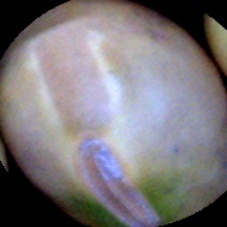
Label: Immature